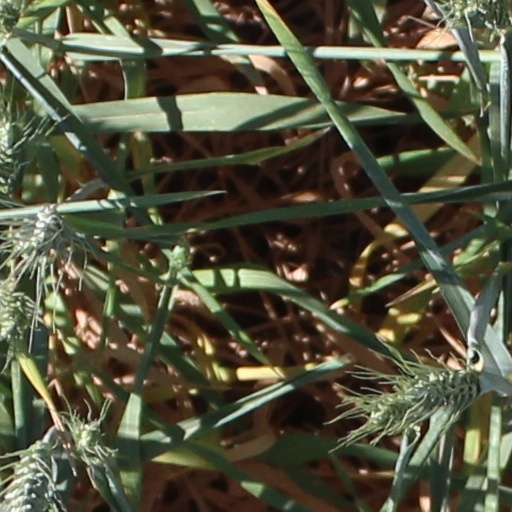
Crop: wheat